Max Bill

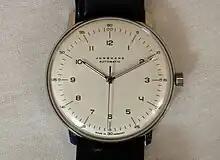
Junghans Max Bill Automatik

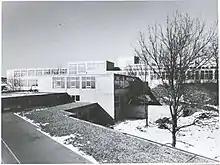
Building Ulm HfG, photography by Hans G. Conrad

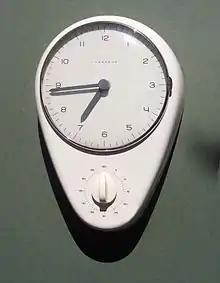
Junghans clock, design by Max Bill

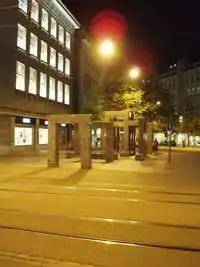
"Pavillon-Skulptur" (1983), Zürich, by Max Bill

After working on graphic designs for the few modern buildings being constructed, he built his first work, his own house and studio (1932–3) in Zurich-Höngg. From 1937 onwards he was a prime mover behind the Allianz group of Swiss artists.